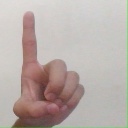
अक्षर: ड